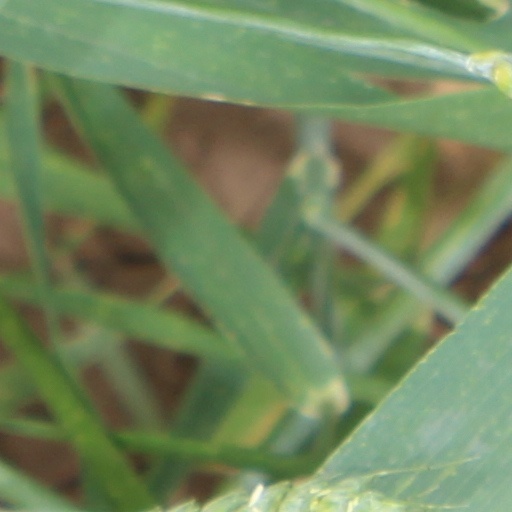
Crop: wheat